Armley Moor railway station

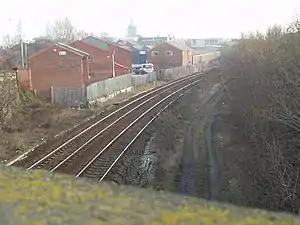
Site of Armley Moor railway station in 2006

Armley Moor railway station was a station on the former Great Northern Railway between Leeds and Bramley. The location was between Carr Crofts and Wortley Road bridges, accessed via Station Road.